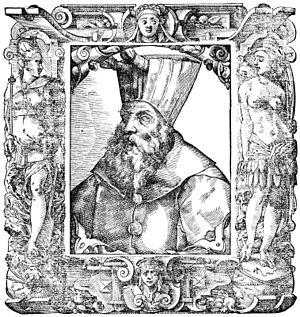
Al-Achraf Qânsûh Al-Ghûrî de la dynastie burjite est l’avant-dernier des grands sultans mamelouks ayant régné de 1501 à 1516 sur l'empire d'Islam composé de l'Égypte, de la Syrie et de la péninsule Arabique.